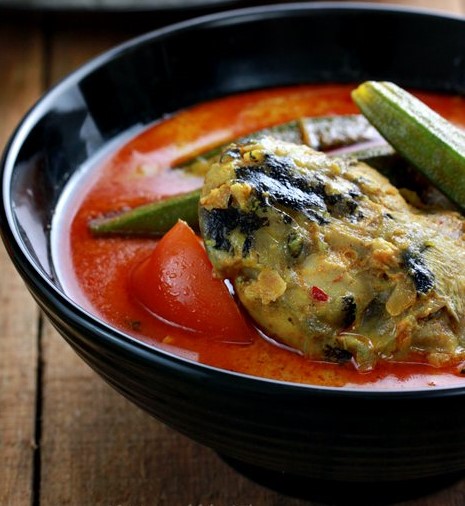
Label: gulai_ikan